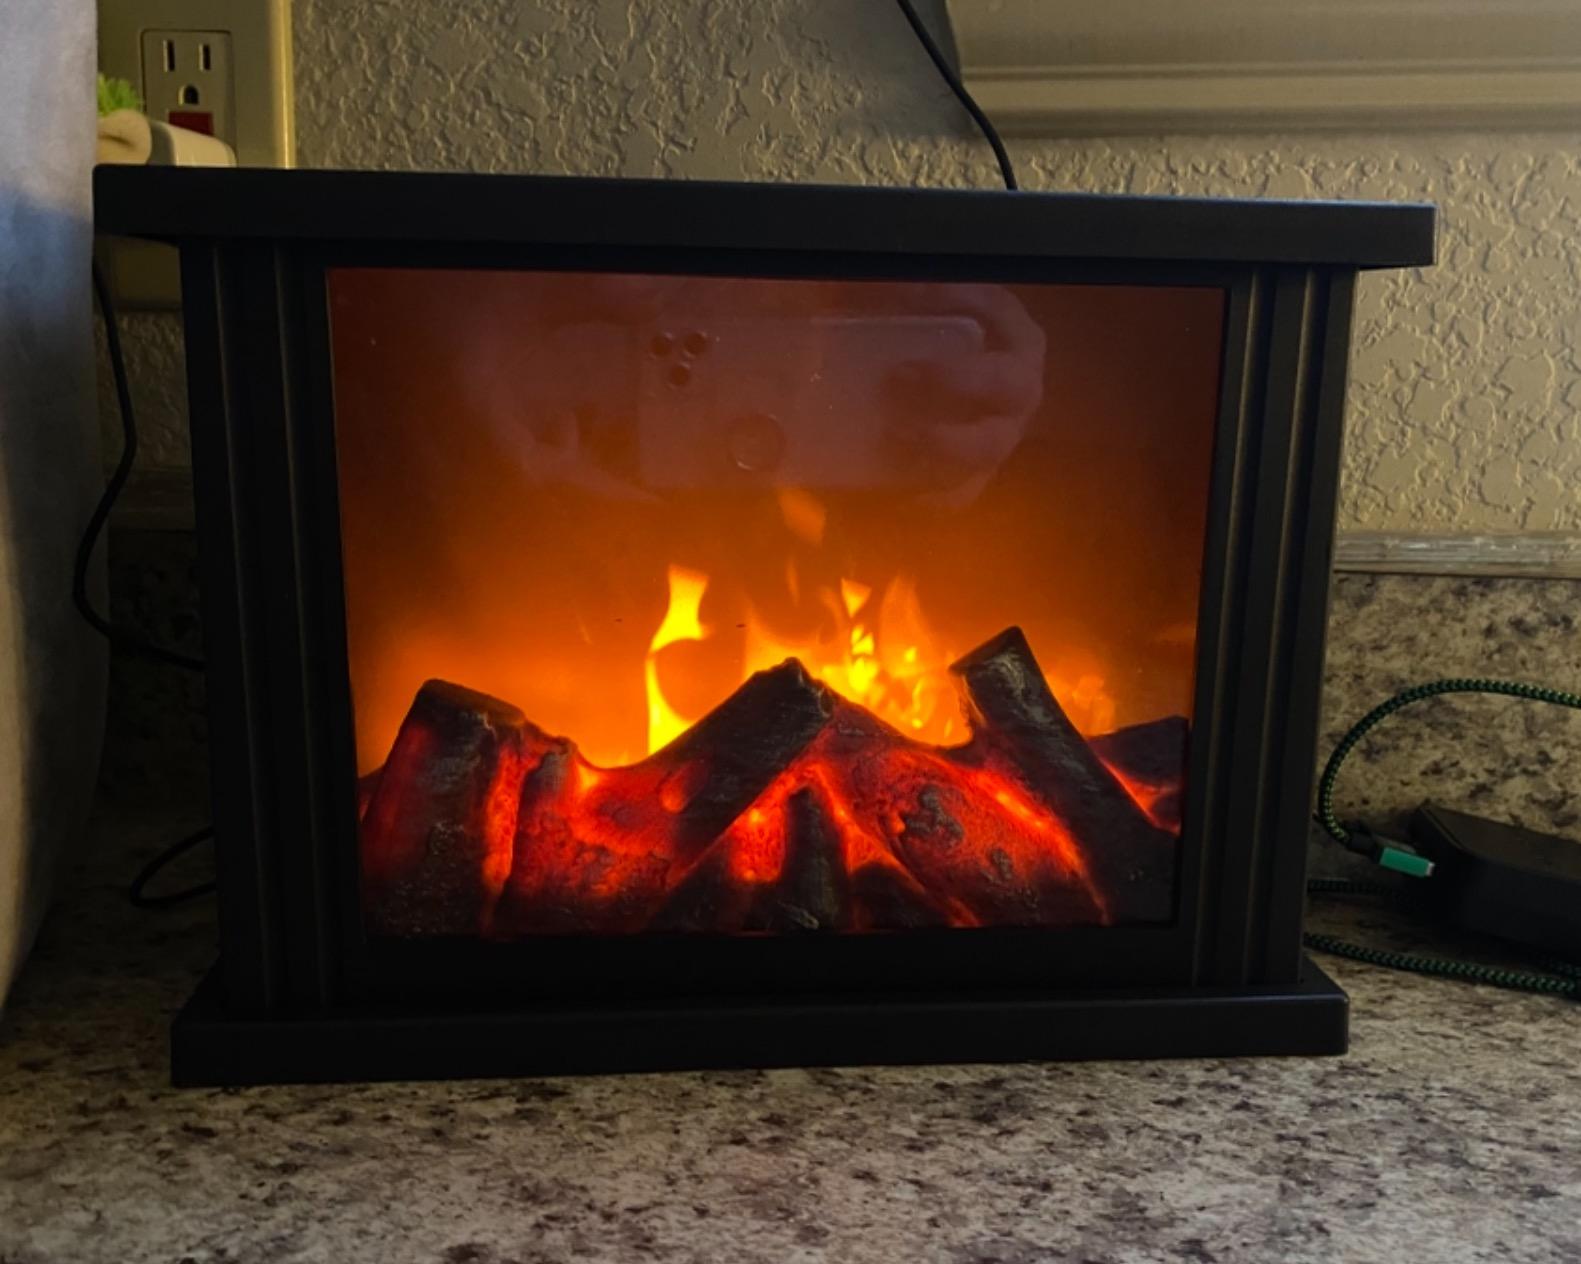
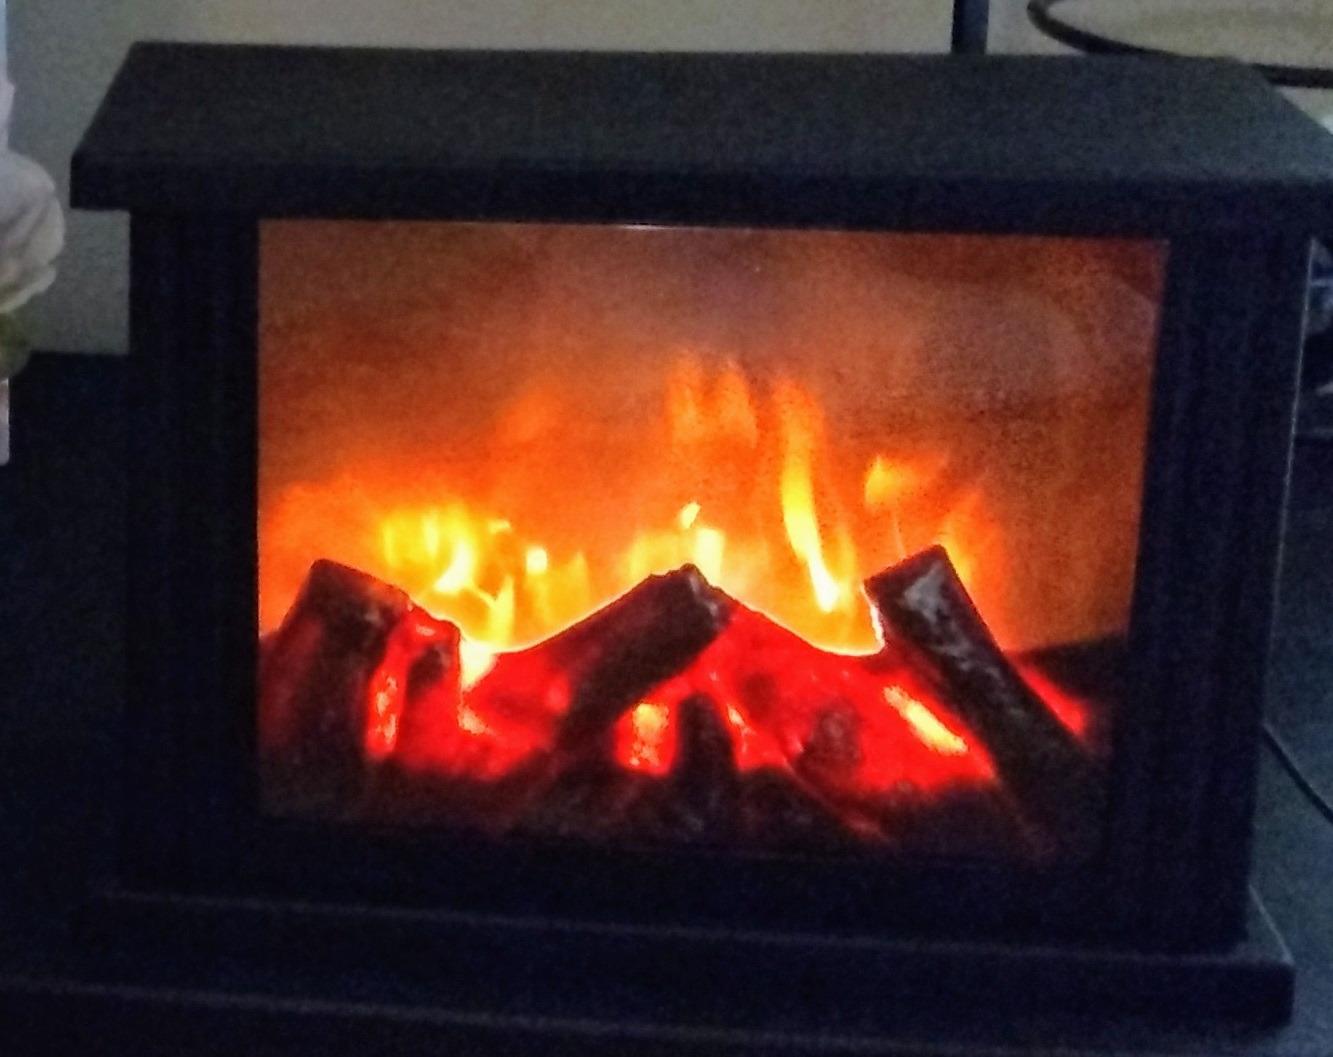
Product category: lantern
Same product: yes